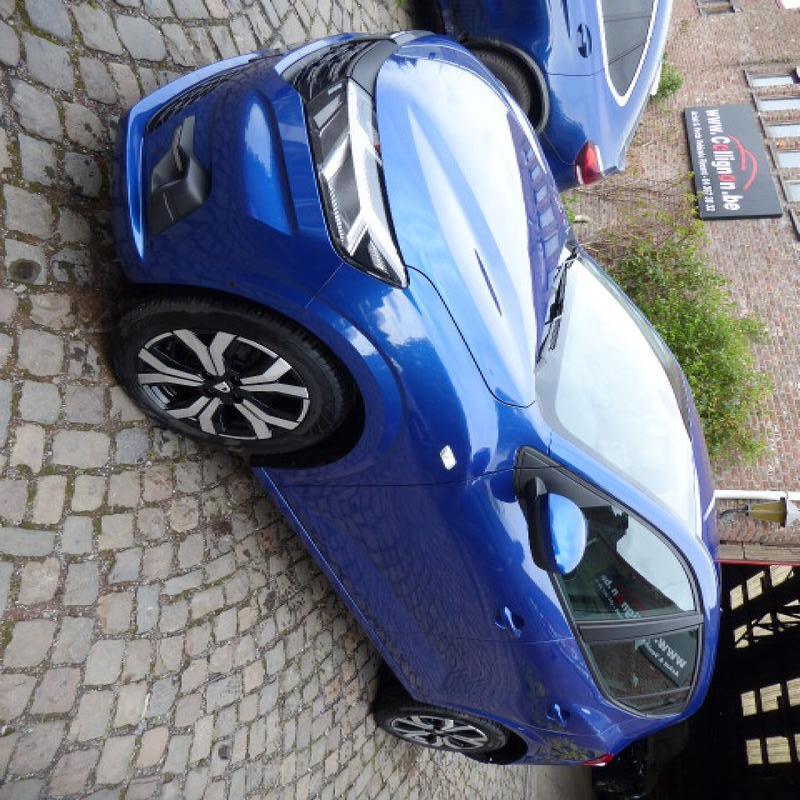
Aucun dommage détecté.
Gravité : aucun